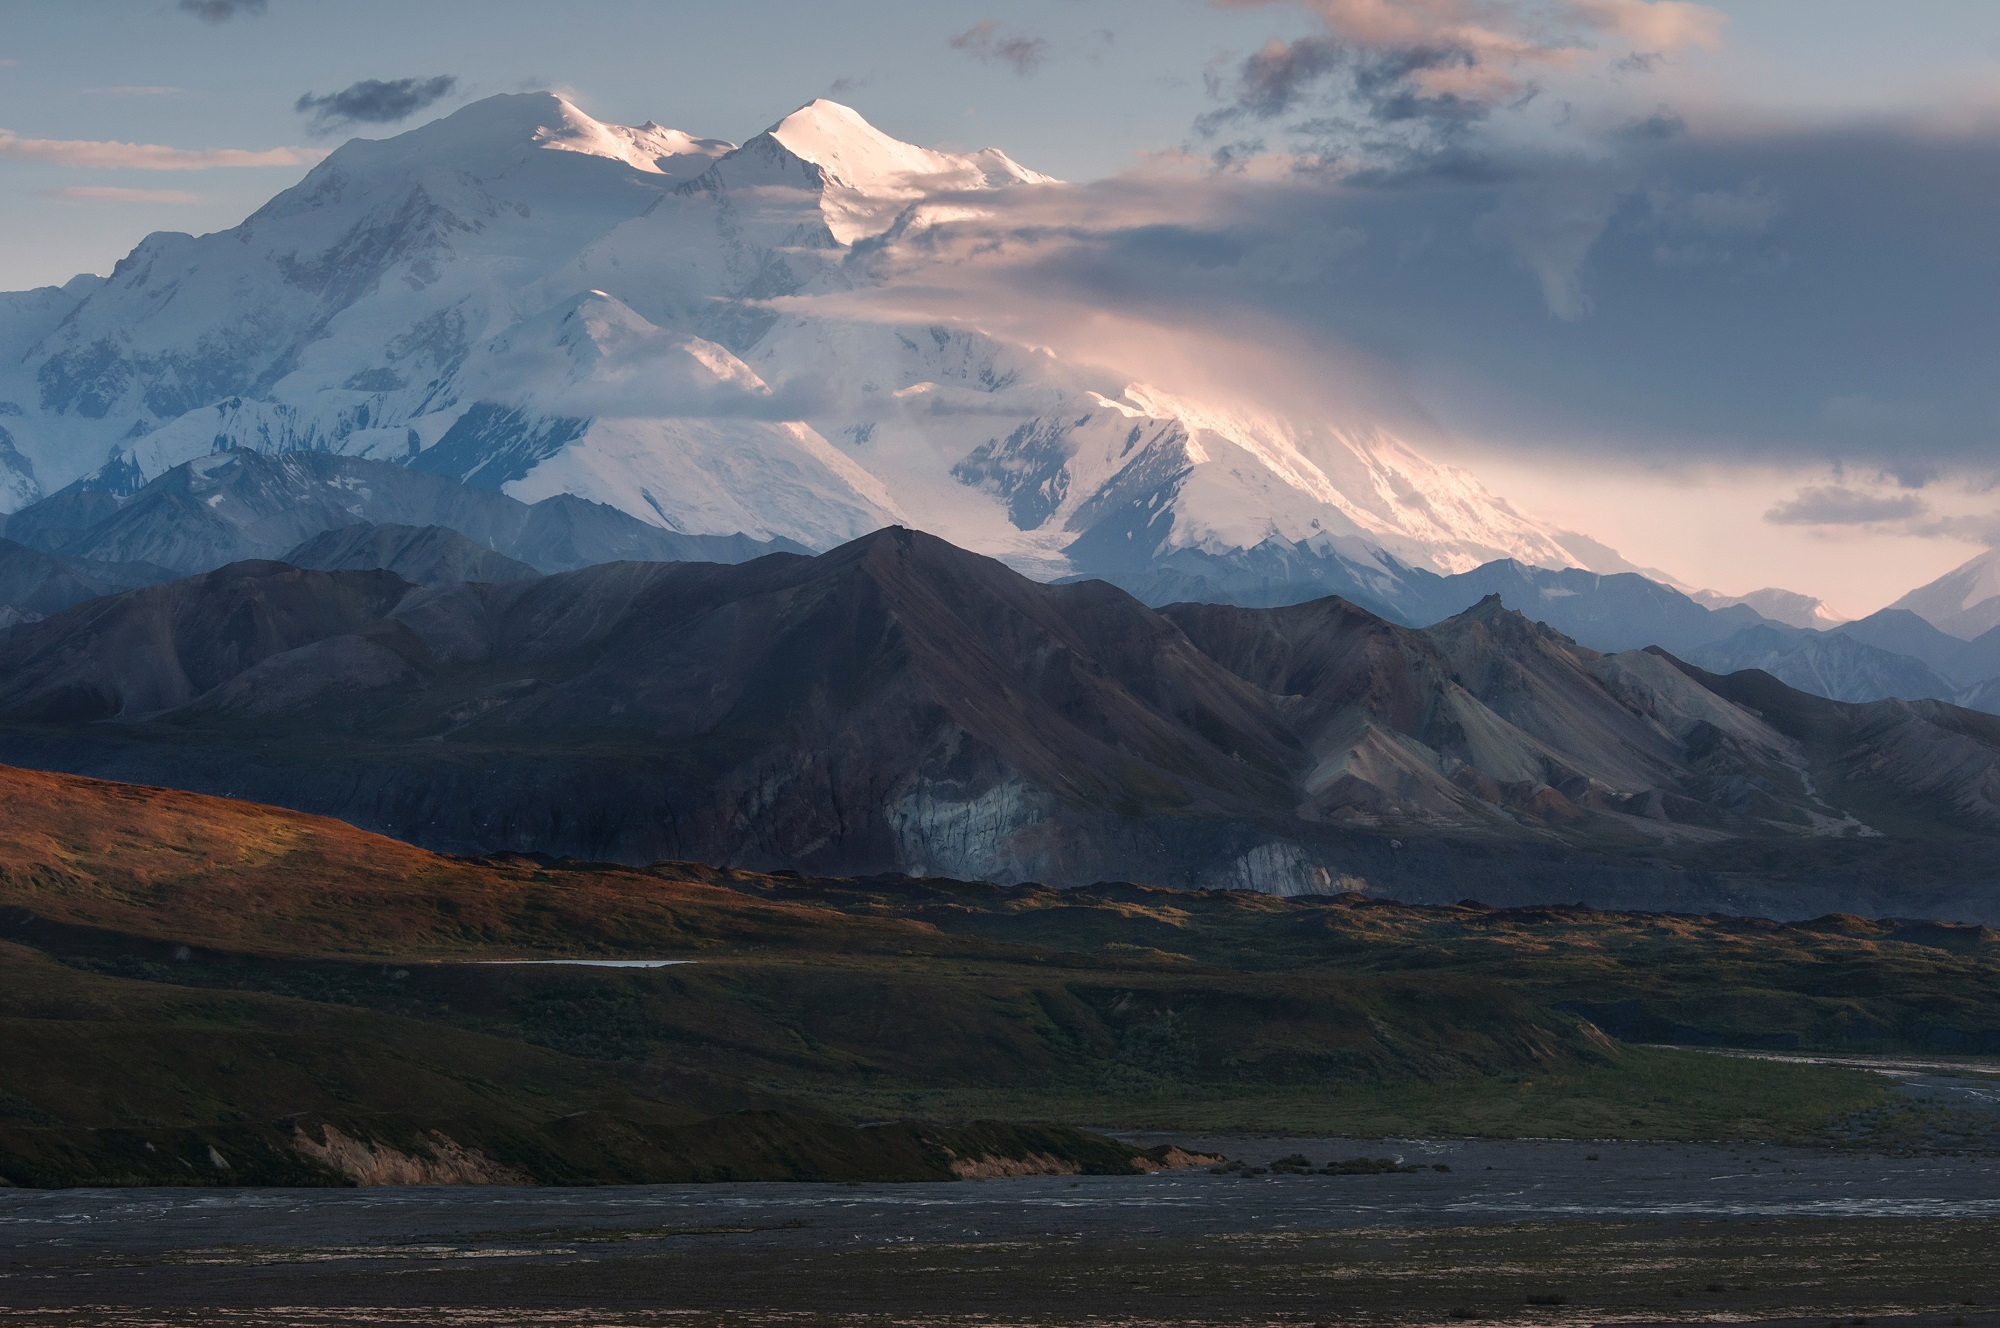
landscape, nature, wilderness, mountain, snow, cloud, sunrise, meadow, morning, hill, lake, wind, dawn, valley, mountain range, scenic, scenery, weather, usa, highland, clouds, alps, plateau, peaks, fell, alaska, loch, denali, landform, geographical feature, atmospheric phenomenon, mountainous landforms